Constans II (son of Constantine III)

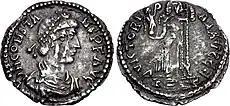

Late in 408 Constantine sent an embassy to Ravenna. Needing to placate him, Honorius acknowledged him as co-emperor and sent a purple robe as formal recognition. The pair were joint consuls for 409. At around this time Constantine raised Constans to the position of co-emperor, theoretically equal in rank to Honorius or Theodosius, as well as to Constantine. Honorius continued to refuse to reach an agreement with Alaric. In retaliation Alaric elevated his own emperor, the senator Priscus Attalus, and in 410 the Visigoths entered Rome and pillaged the city for three days.